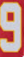
Number: 9